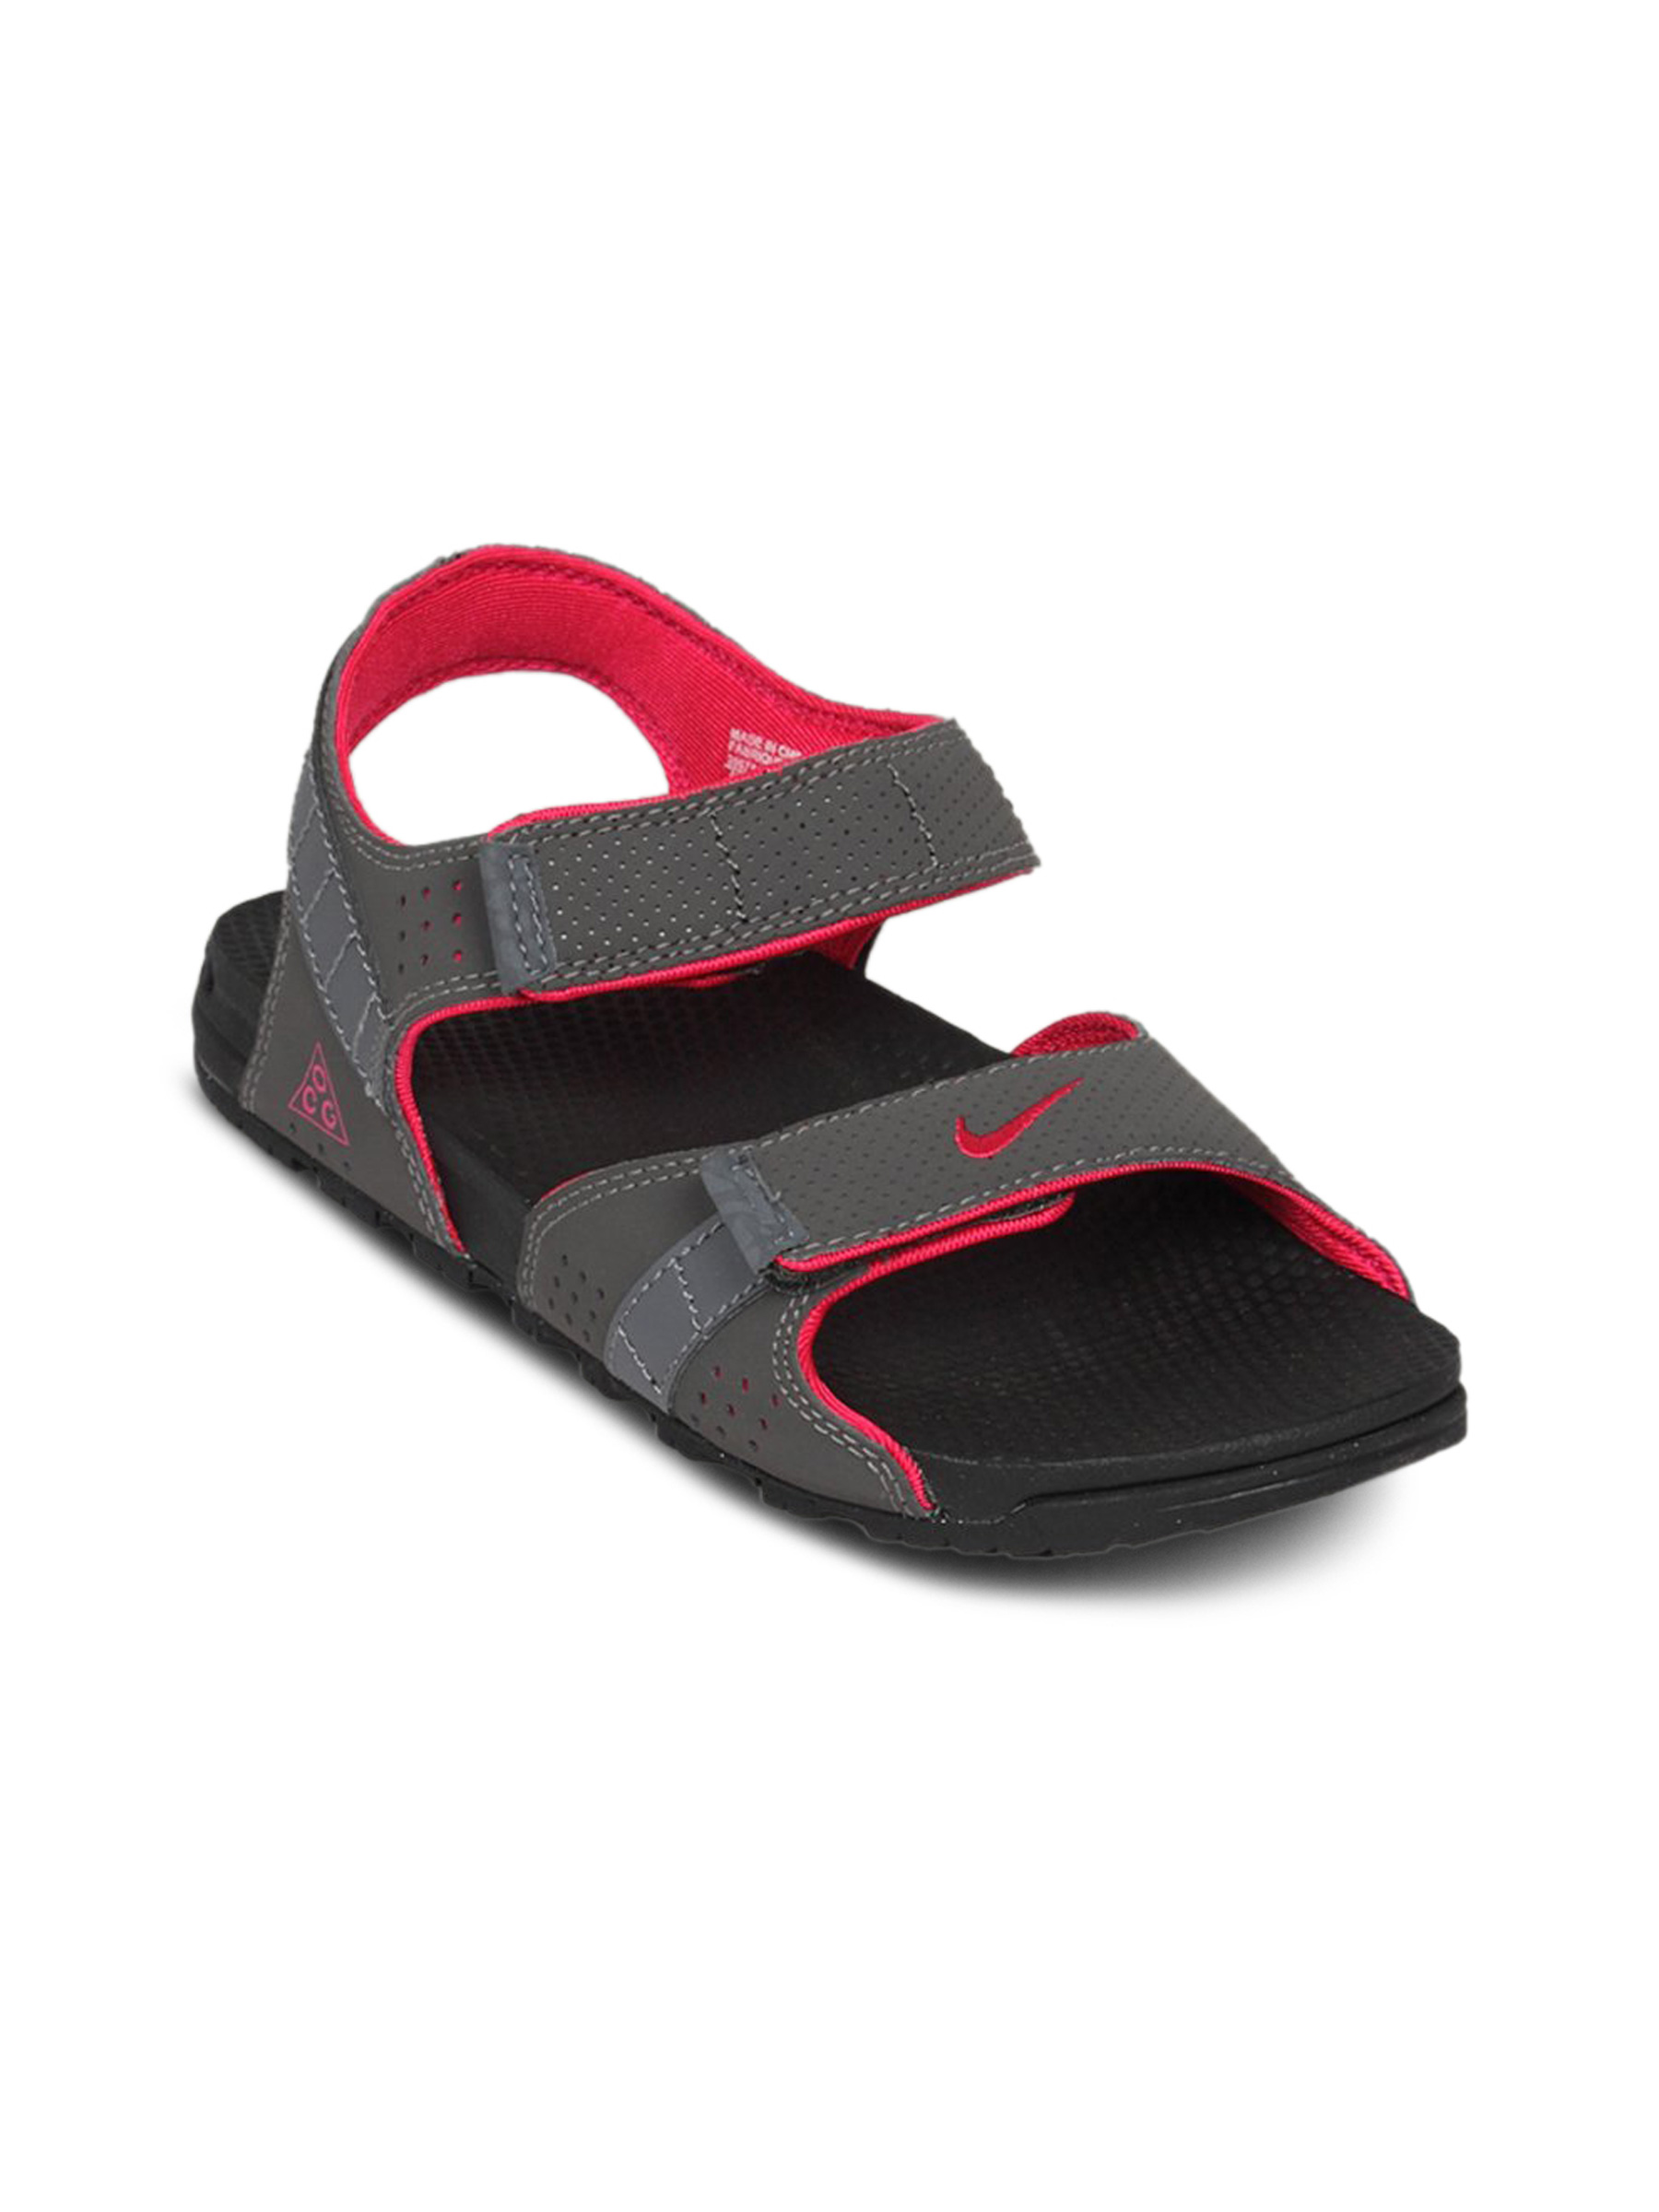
Nike Women Rayong Black Floater
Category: Footwear / Sandal / Sports Sandals
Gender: Women
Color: Black
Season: Summer 2011
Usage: Casual